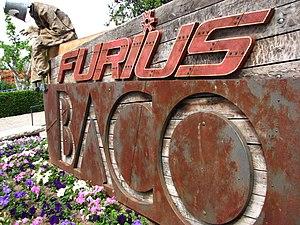
PortAventura Park